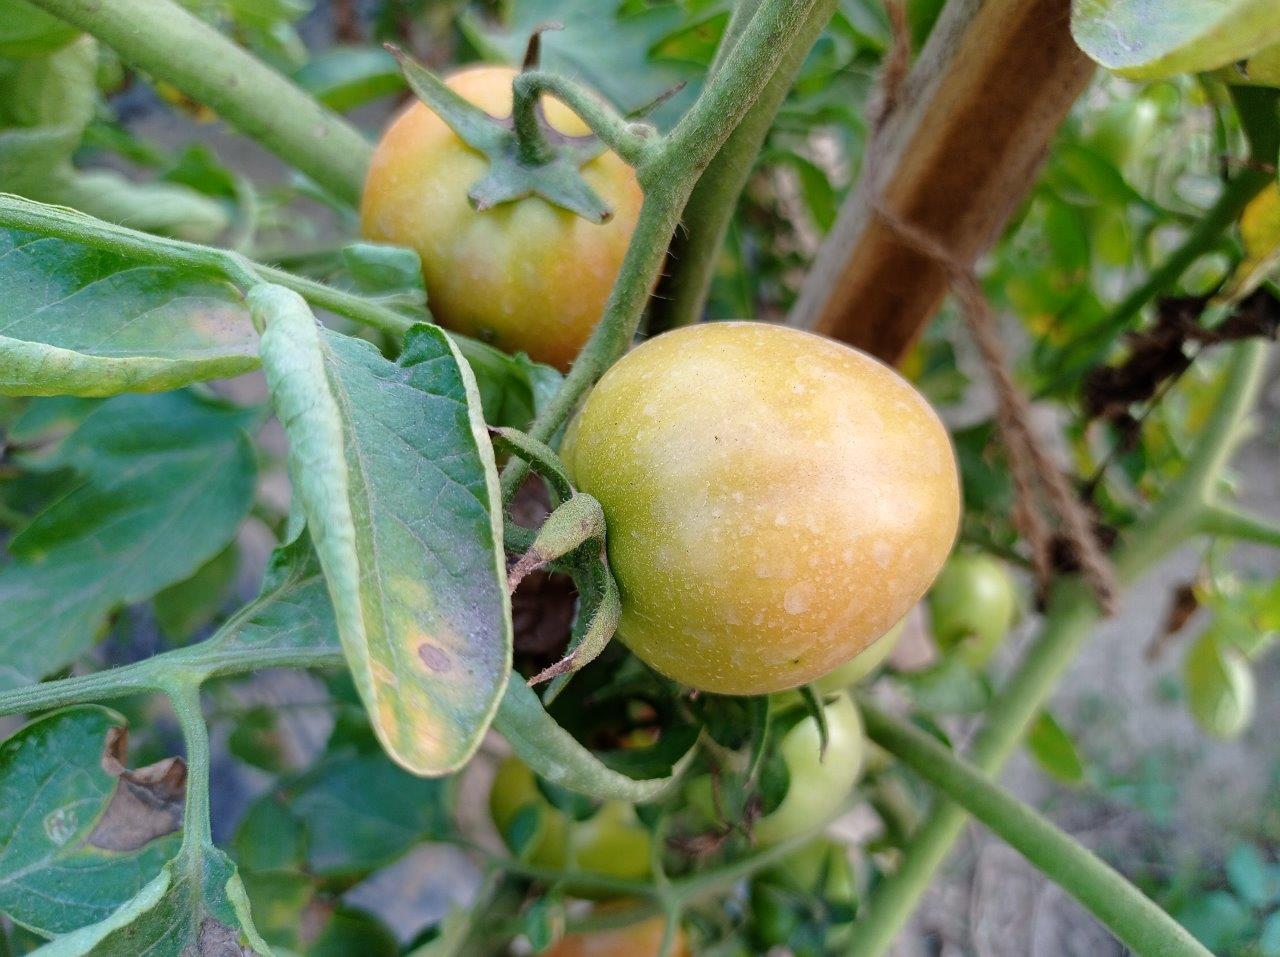
Maturity: Mature